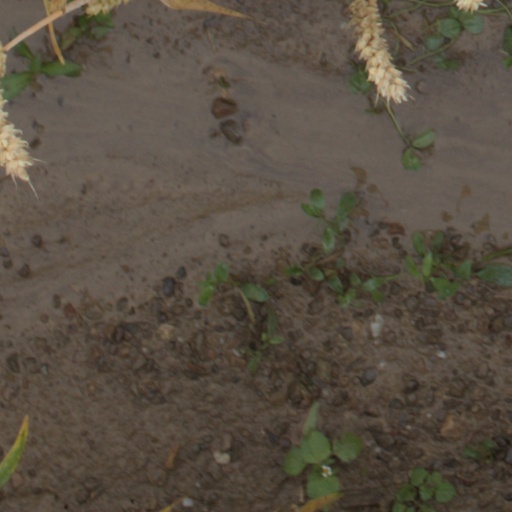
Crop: wheat